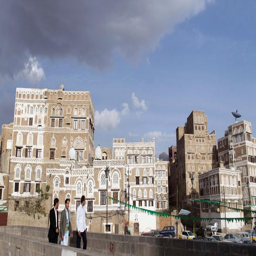
people walk on a bridge in the city .